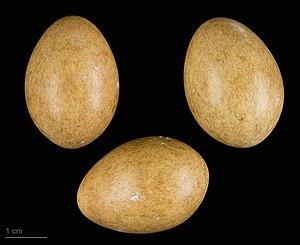
La Marouette poussin est une des trois espèces de marouettes vivant en France.